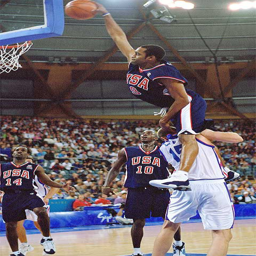
basketball shooting guard dunking over a ft basketball player .